Čvarci

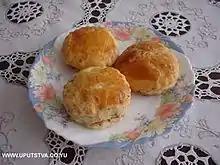
"Pogačice sa čvarcima", a pastry made with čvarci

As with most traditional pork products, they are considered to be winter food. Traditional time for pork processing in the Balkans is late autumn, and čvarci are consumed throughout the winter. They can be eaten on their own as a snack, served with heated fruit brandy common to the same region, called rakija, or they can be used as an ingredient in other food recipes (such as proja baked with čvarci). In Croatia, they are most often eaten with bread and onions. If consumed as a snack, they are very often combined with beer.